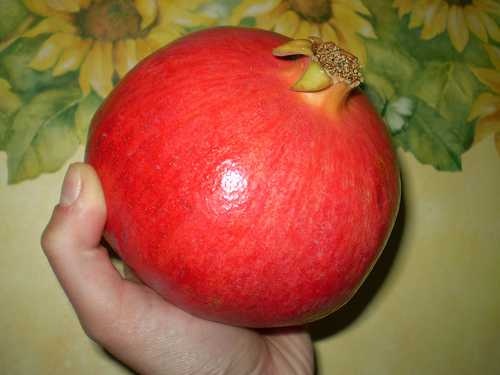
Label: Pomegranate